Eilean Ceann na Creige

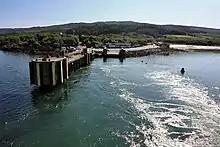
Kennacraig Ferry Terminal on Eilean Ceann na Creige

Eilean Ceann na Creige is a small island near Kennacraig in West Loch Tarbert in Scotland. "Ceann na Creige" is Gaelic for "head of the rock".